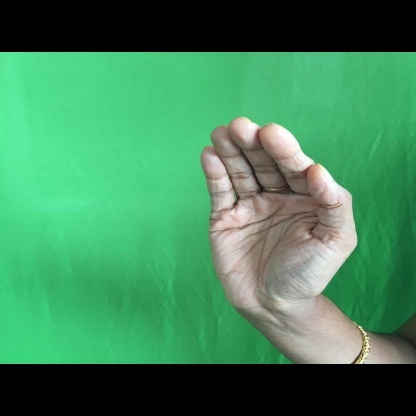
Mudra: Sarpasirsha